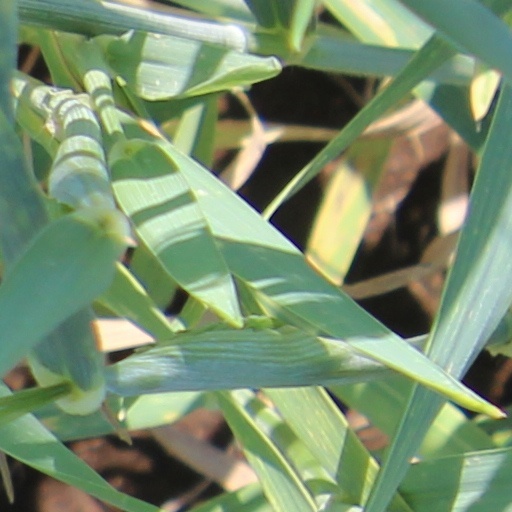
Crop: wheat